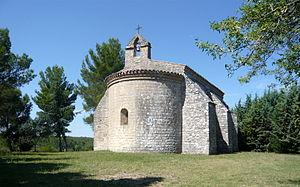
Chapelle Saint-Pierre, Peynier, Bouches-du-Rhône (France).
Peynier est une commune française située dans le département des Bouches-du-Rhône en région Provence-Alpes-Côte d'Azur.
Cet article recense les monuments historiques des Bouches-du-Rhône, en France.